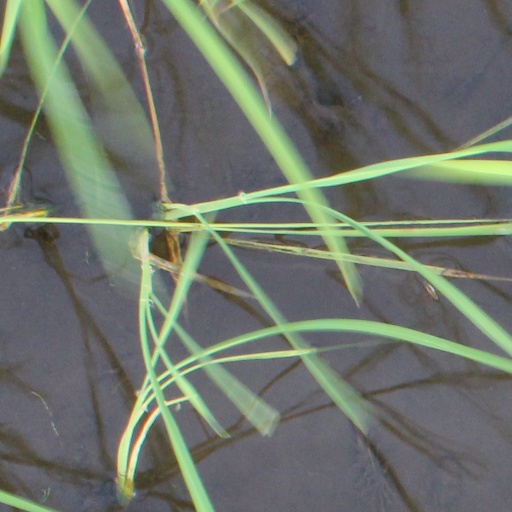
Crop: rice